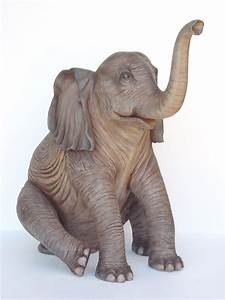
Label: elefante